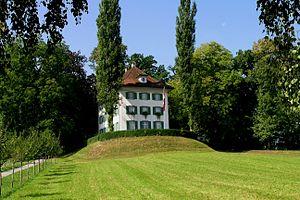
Cette liste présente les biens culturels d'importance nationale dans le canton de Lucerne. Cette liste correspond à l'édition 2009 de l'Inventaire Suisse des biens culturels d'importance nationale pour le canton de Lucerne. Il est trié par commune et inclus : 83 bâtiments séparés, 27 collections, 7 sites archéologiques et 6 cas particuliers.